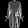
Label: Dress